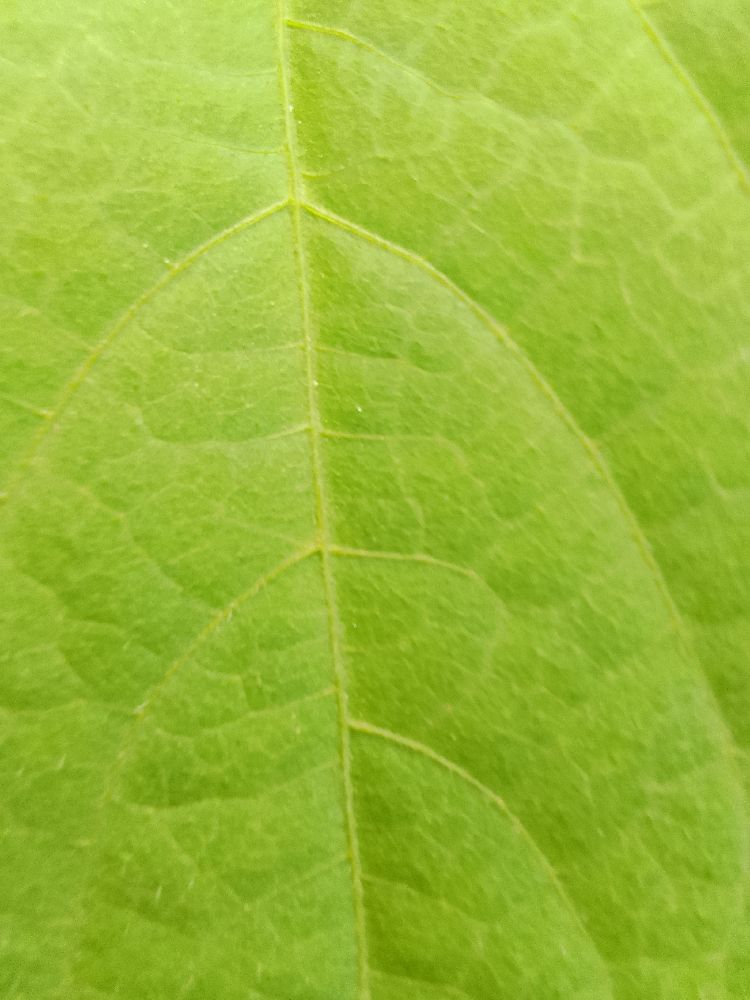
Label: healthy